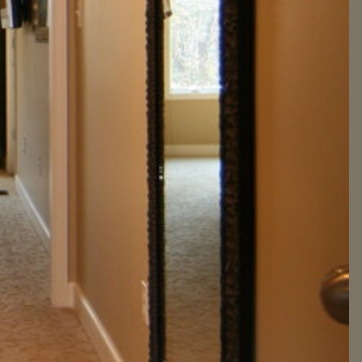
Material: mirror